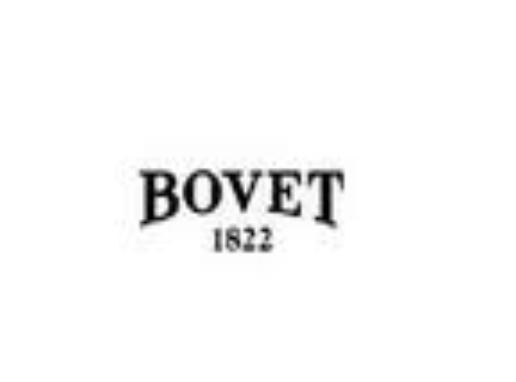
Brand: Bovet
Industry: Electronic